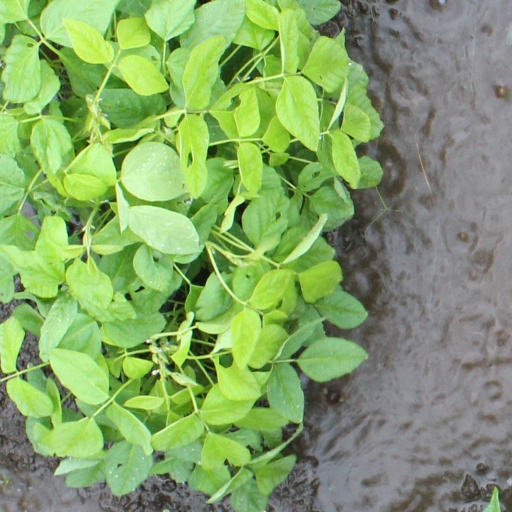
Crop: soybean